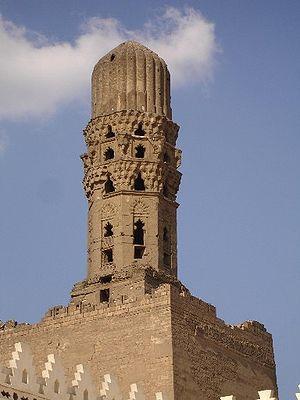
Cet article concerne les événements concernant l'architecture qui se sont déroulés durant le IXᵉ siècle :
L'Égypte est musulmane depuis l'invasion arabe de 640. Elle a connu de nombreuses dynasties musulmanes différentes, souvent étrangères, la plus féconde étant sans doute la dynastie fatimide, qui eut un grand rayonnement culturel. C'est sous cette dynastie qu'est fondée l'université d'Al-Azhar, la plus haute autorité du monde musulman sunnite.